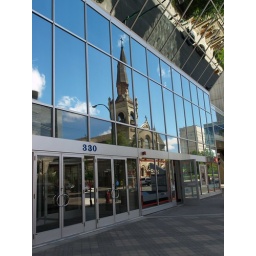
St. Mary's Cathedral is reflected in the glass of a building kitty corner to it.